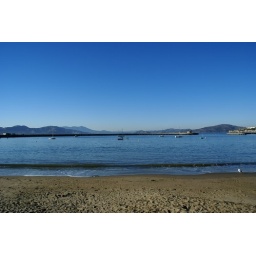
Love the colors of the sky in this picture with the water being the same colors. Just a great pic in my opinion